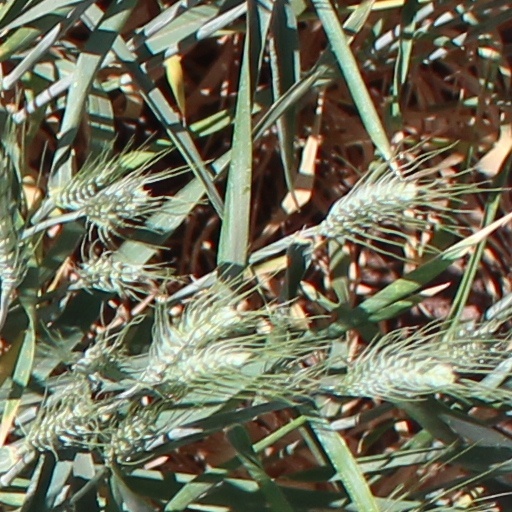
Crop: wheat